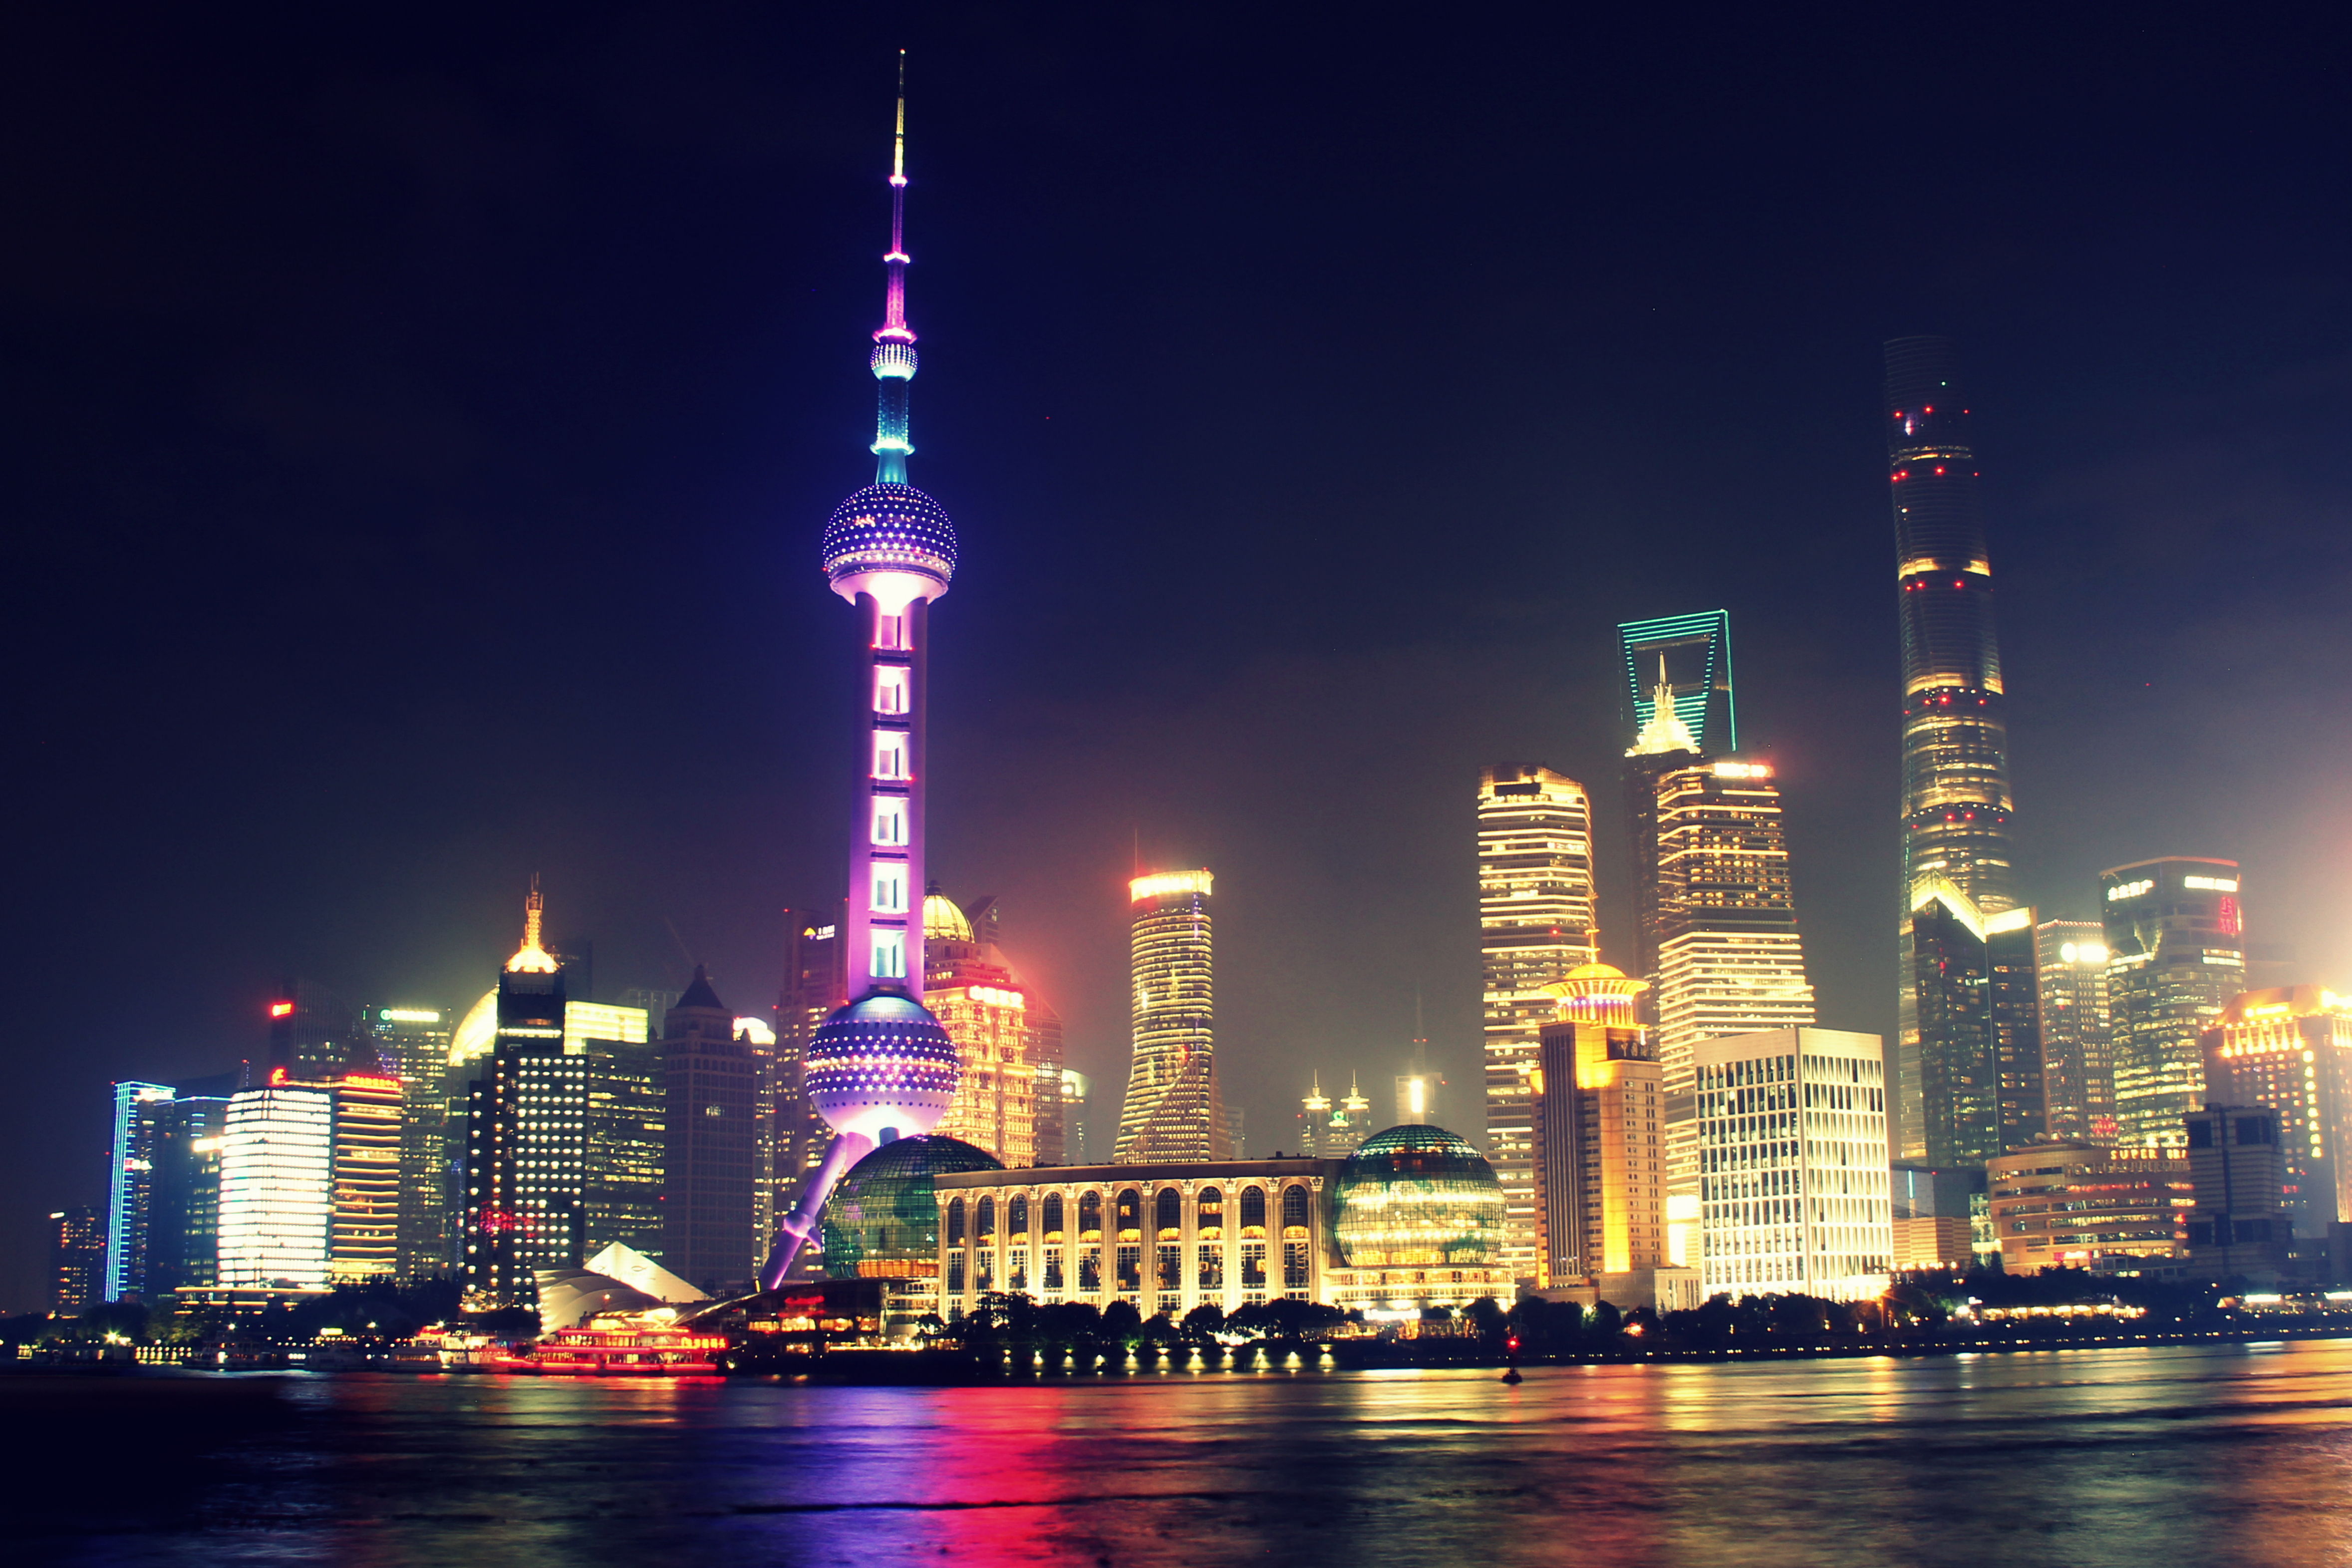
horizon, skyline, night, city, skyscraper, cityscape, downtown, dusk, evening, reflection, tower, asia, landmark, lights, skyscrapers, buildings, shanghai, china, metropolis, high rises, geographical feature, human settlement, metropolitan area